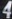
Number: 4